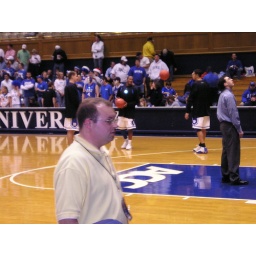
Hes to the left of the guy in the light blue shirt on the court.